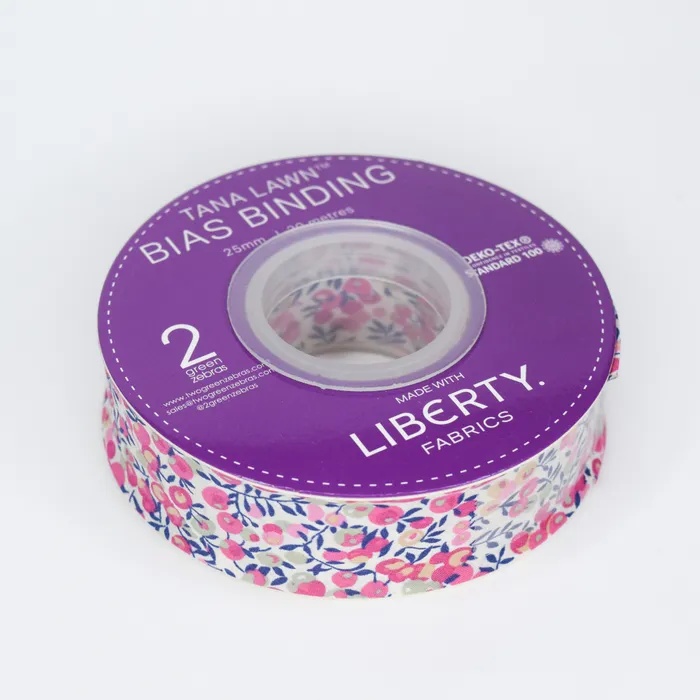
Liberty Bias Binding - Wiltshire Bud B
Luxurious bias binding made from Liberty tana lawn fabric. This bias binding measures 1" (25mm) as single fold, 1/2" (12.5mm) as double fold and 2" (50mm) unfolded. Sold in one metre increments and multiple units ordered will be cut as one continuous length (ie 3 units = 3 metre length).
Brand: Liberty of London
Category: Arts & Entertainment > Hobbies & Creative Arts > Arts & Crafts > Clothing Sewing Materials